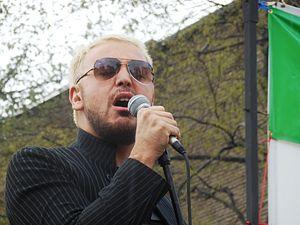
Anri Jokhadze, né le 6 novembre 1980 à Tbilissi en Géorgie, est un chanteur géorgien.